Delphi

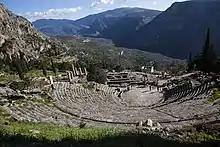
The theatre at Delphi (as viewed near the top seats)

The ancient theatre at Delphi was built farther up the hill from the Temple of Apollo giving spectators a view of the entire sanctuary and the valley below. It was originally built in the fourth century BC, but was remodeled on several occasions, particularly in 160/159 B.C. at the expenses of king Eumenes II of Pergamon and, in 67 A.D., on the occasion of emperor Nero's visit.